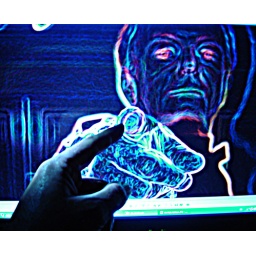
Photo on computer screen is a portrait of me by Jeannie555.Day 66.